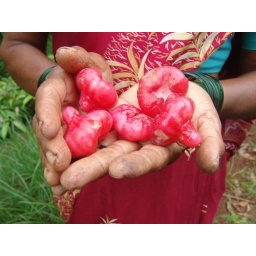
A fruit that is called Laaljaam in Marathi, and tastes like a cross between gooseberries and jamuns.